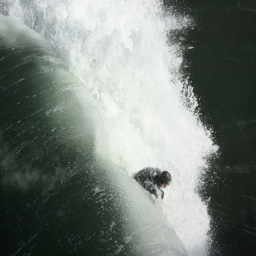
A person is riding a huge wave on a surfboard.
A surf boarder who is riding a wave.
A man caught in a very large wave in the water.
a person riding a surf board in a body of water
A person riding a surfboard on top of a foamy wave.